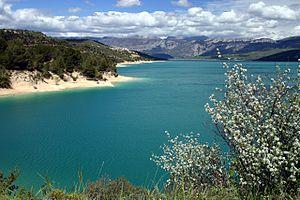
Le lac de Sainte-Croix est une retenue artificielle, mise en eau par EDF en 1973, à la suite de la construction du barrage de Sainte-Croix, sur le cours du Verdon. Il est situé entre les départements du Var et des Alpes-de-Haute-Provence, au pied des gorges du Verdon, du Plan de Canjuers et du plateau de Valensole, haut lieu de la culture du lavandin.